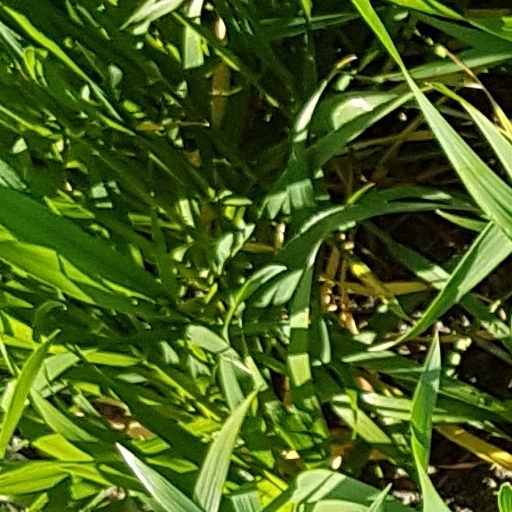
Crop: wheat